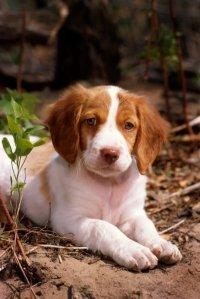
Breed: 203-n000022-English_setter